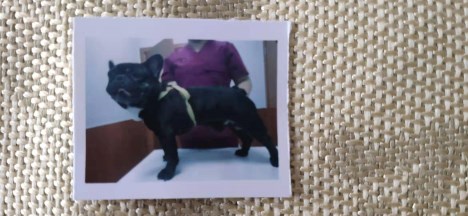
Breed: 1121-n000002-French_bulldog